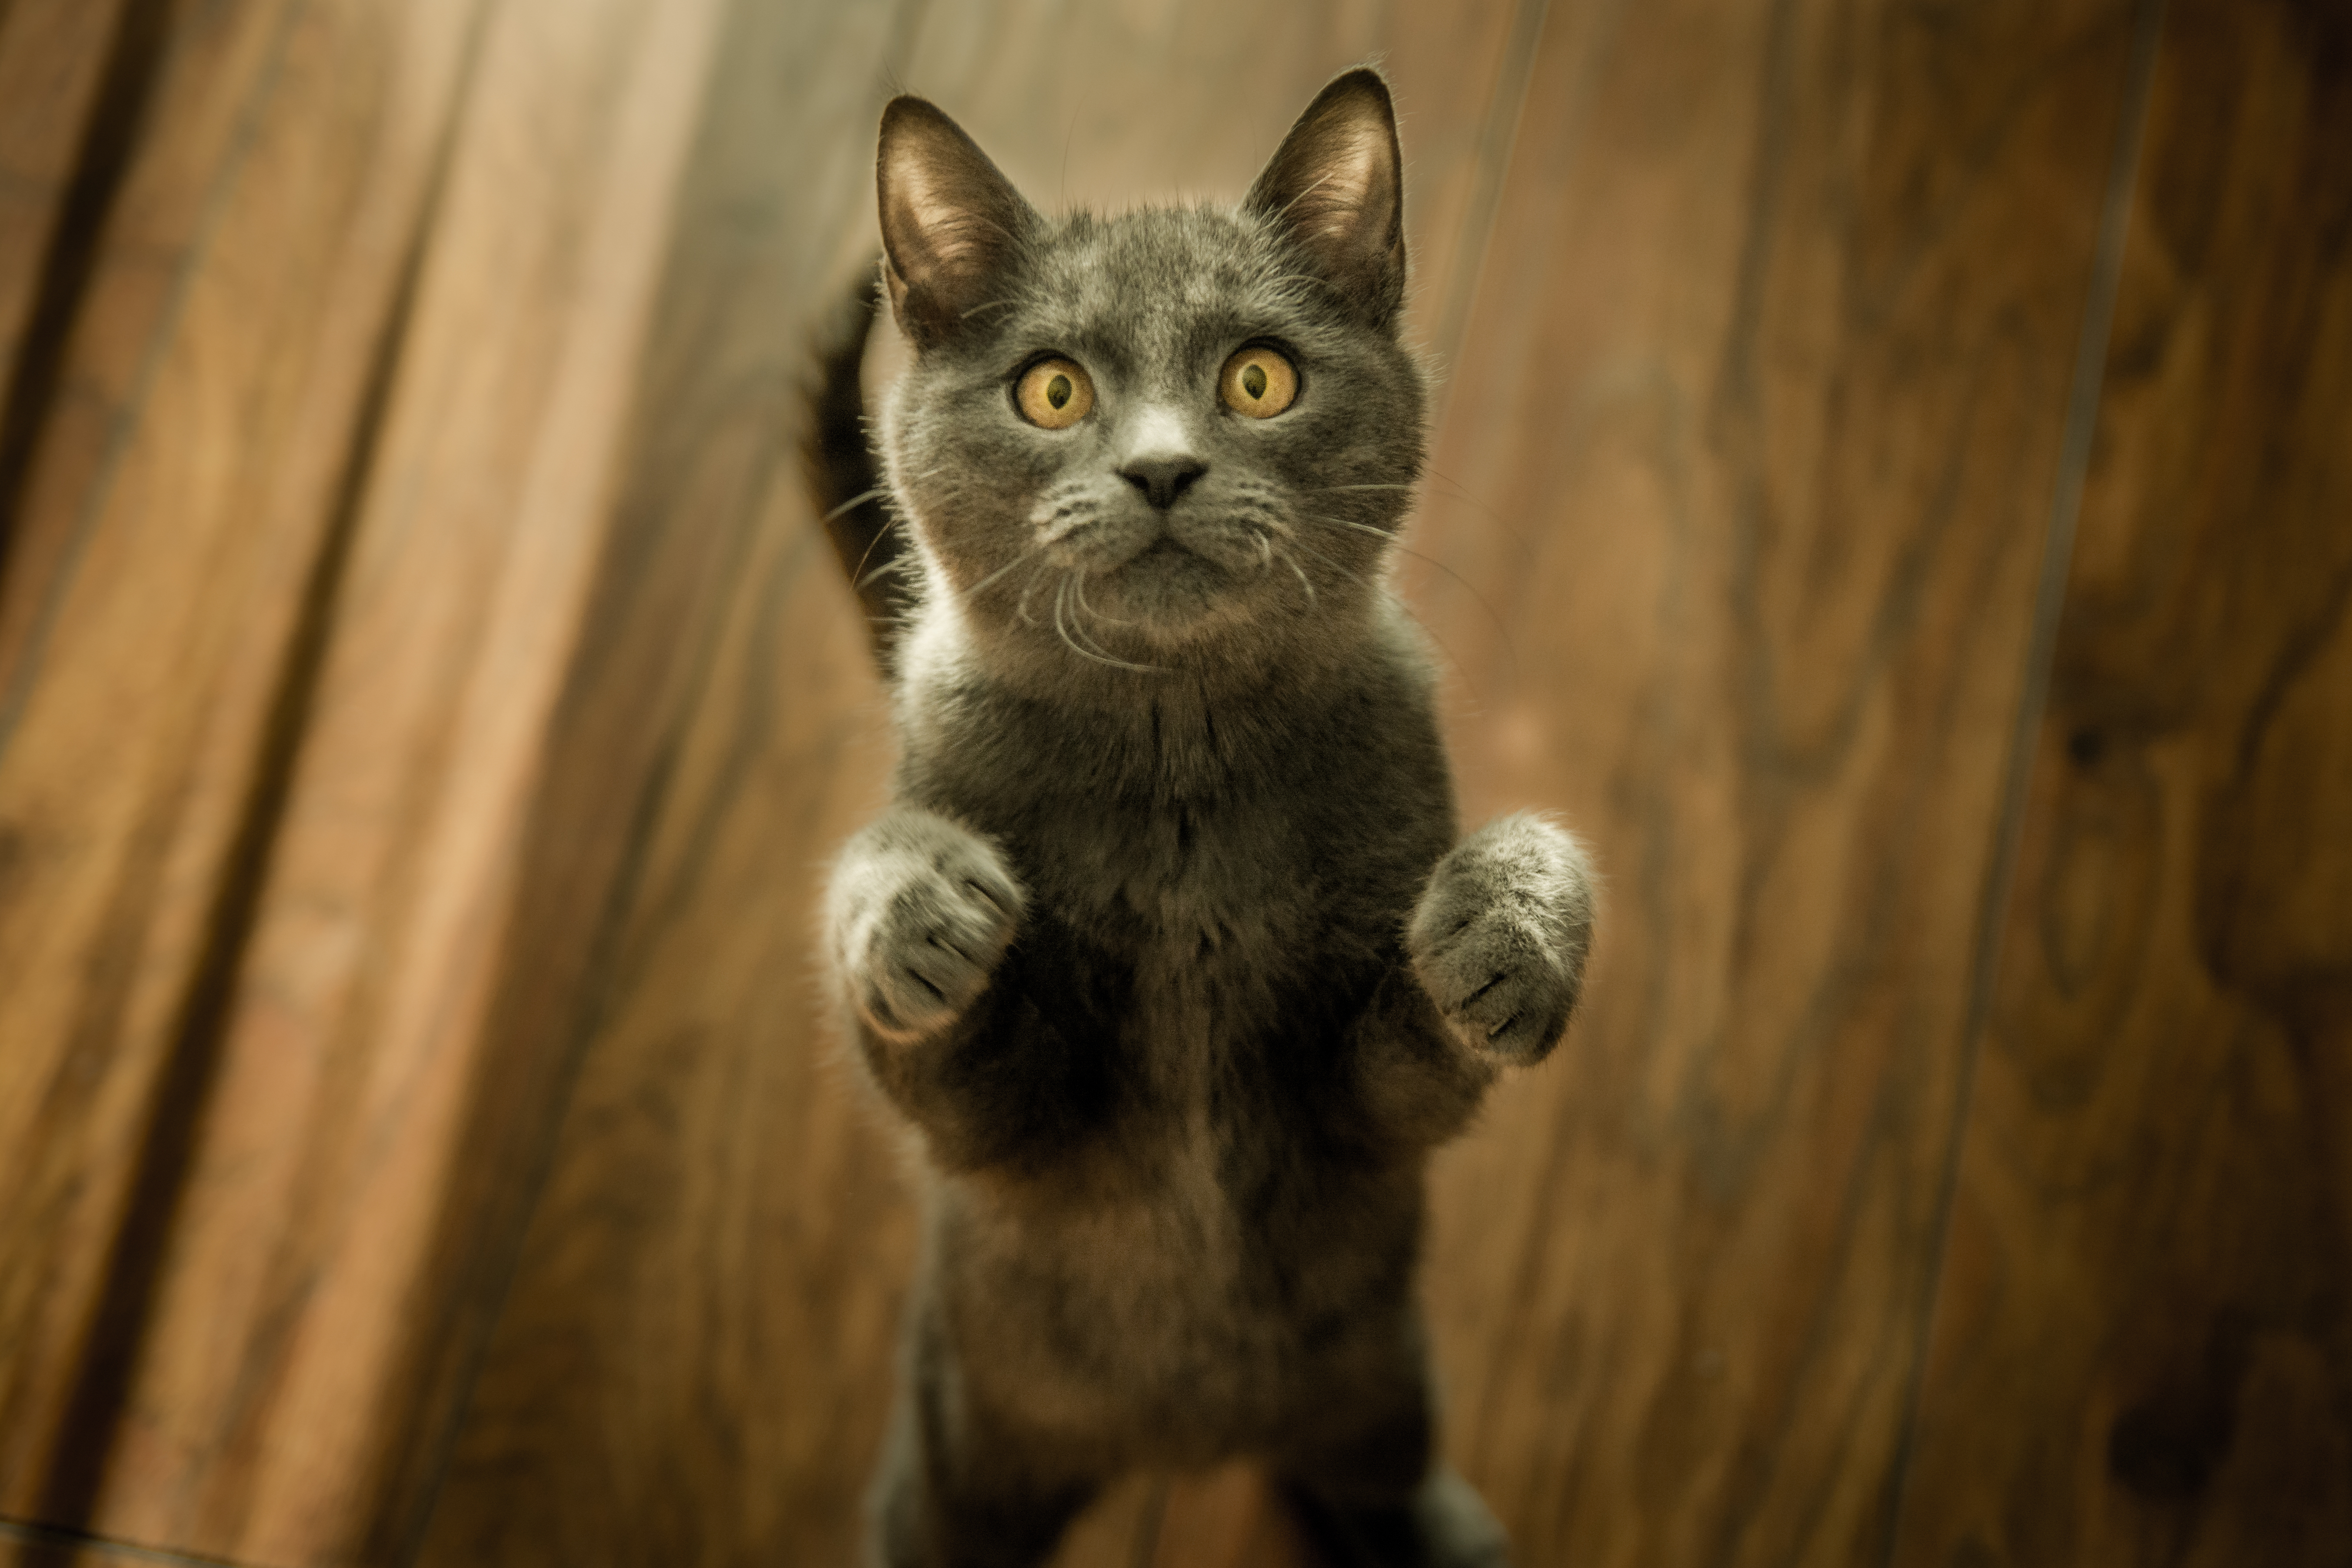
kitten, cat, mammal, fauna, whiskers, vertebrate, wild cat, small to medium sized cats, cat like mammal